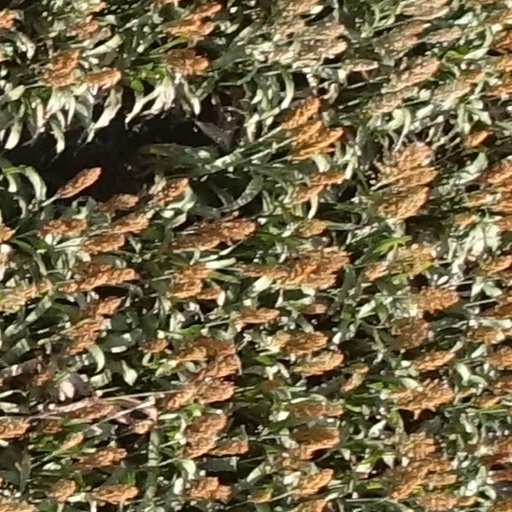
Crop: sorghum